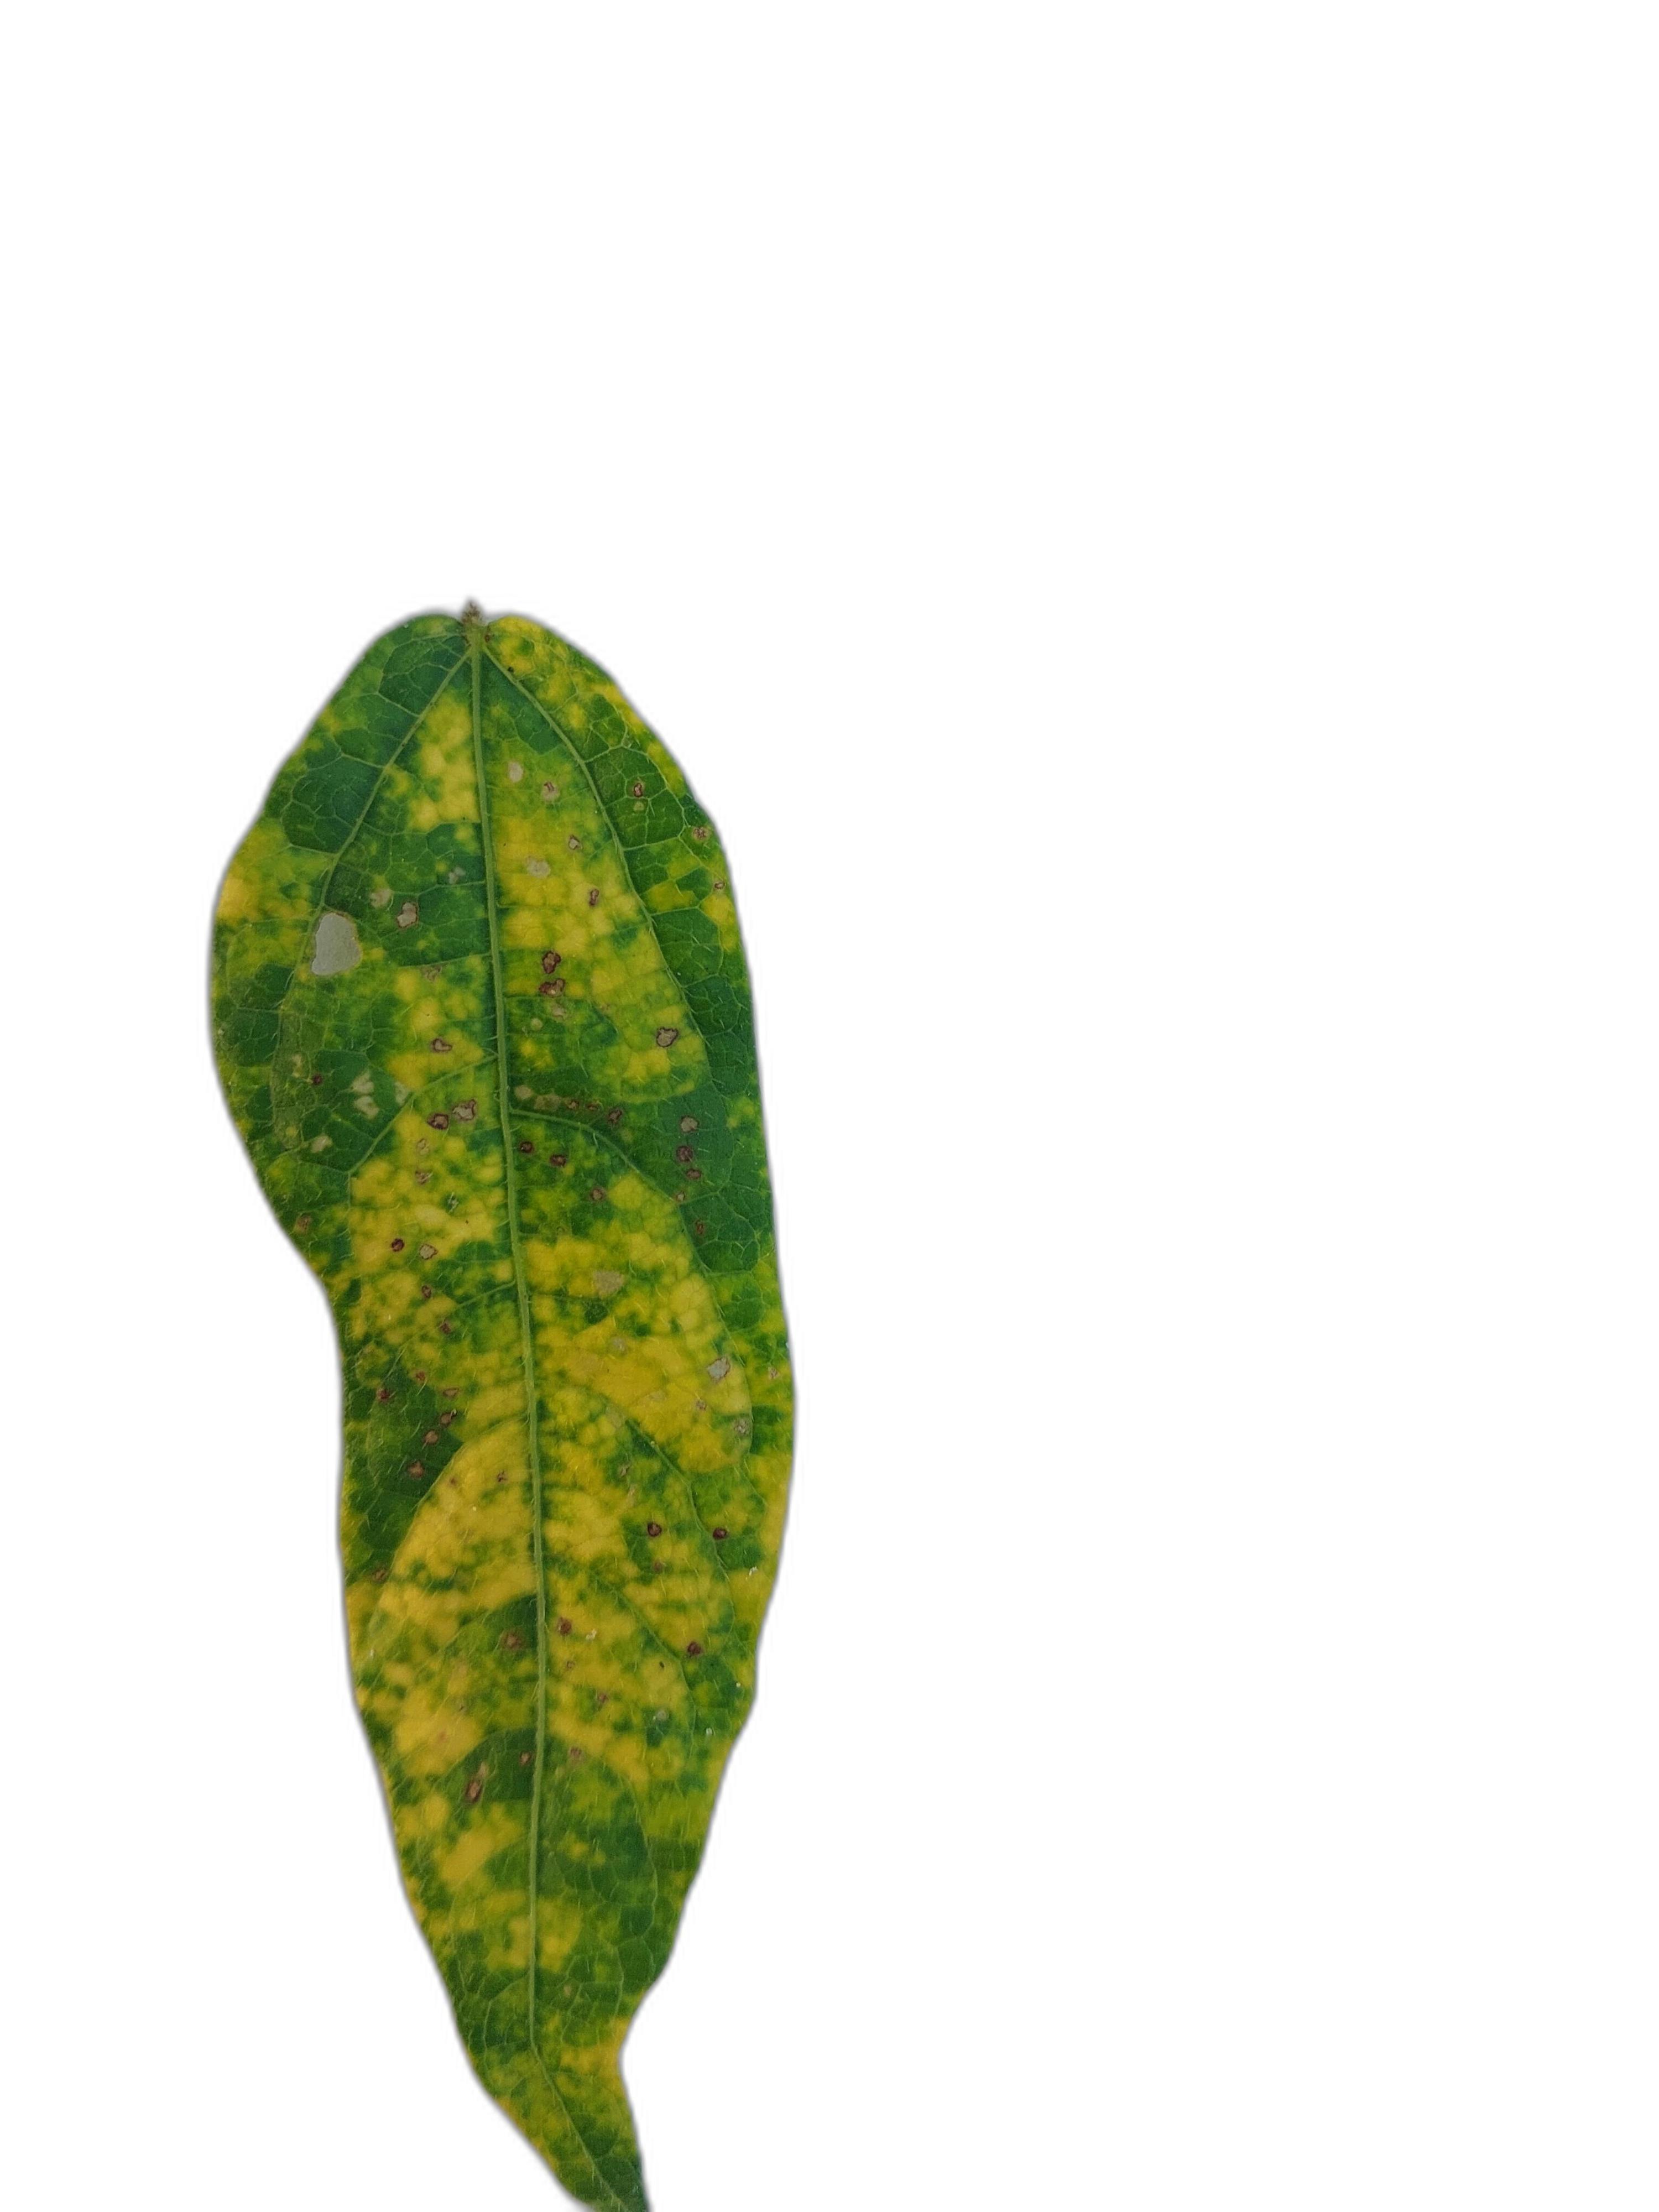
Label: Yellow Mosaic